Henrique Calisto

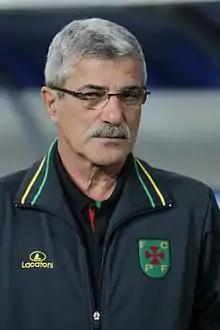
Calisto with Paços de Ferreira in 2013

Henrique Manuel da Silva Calisto (born 16 October 1953) is a Portuguese retired footballer who played as a right-back, and is a manager.